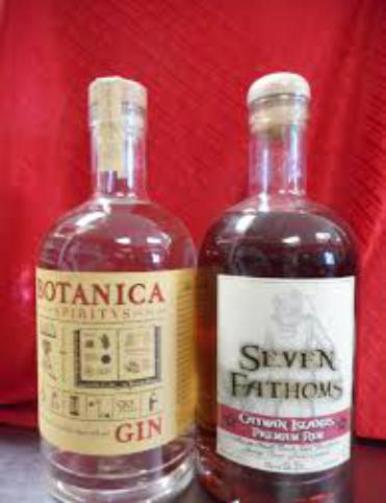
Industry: Clothes